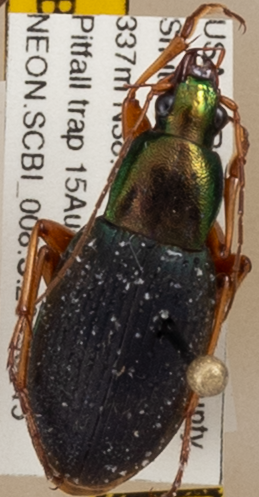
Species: Chlaenius aestivus
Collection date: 2019-08-15
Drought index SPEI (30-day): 0.198
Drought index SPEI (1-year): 1.93
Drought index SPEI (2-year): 2.09